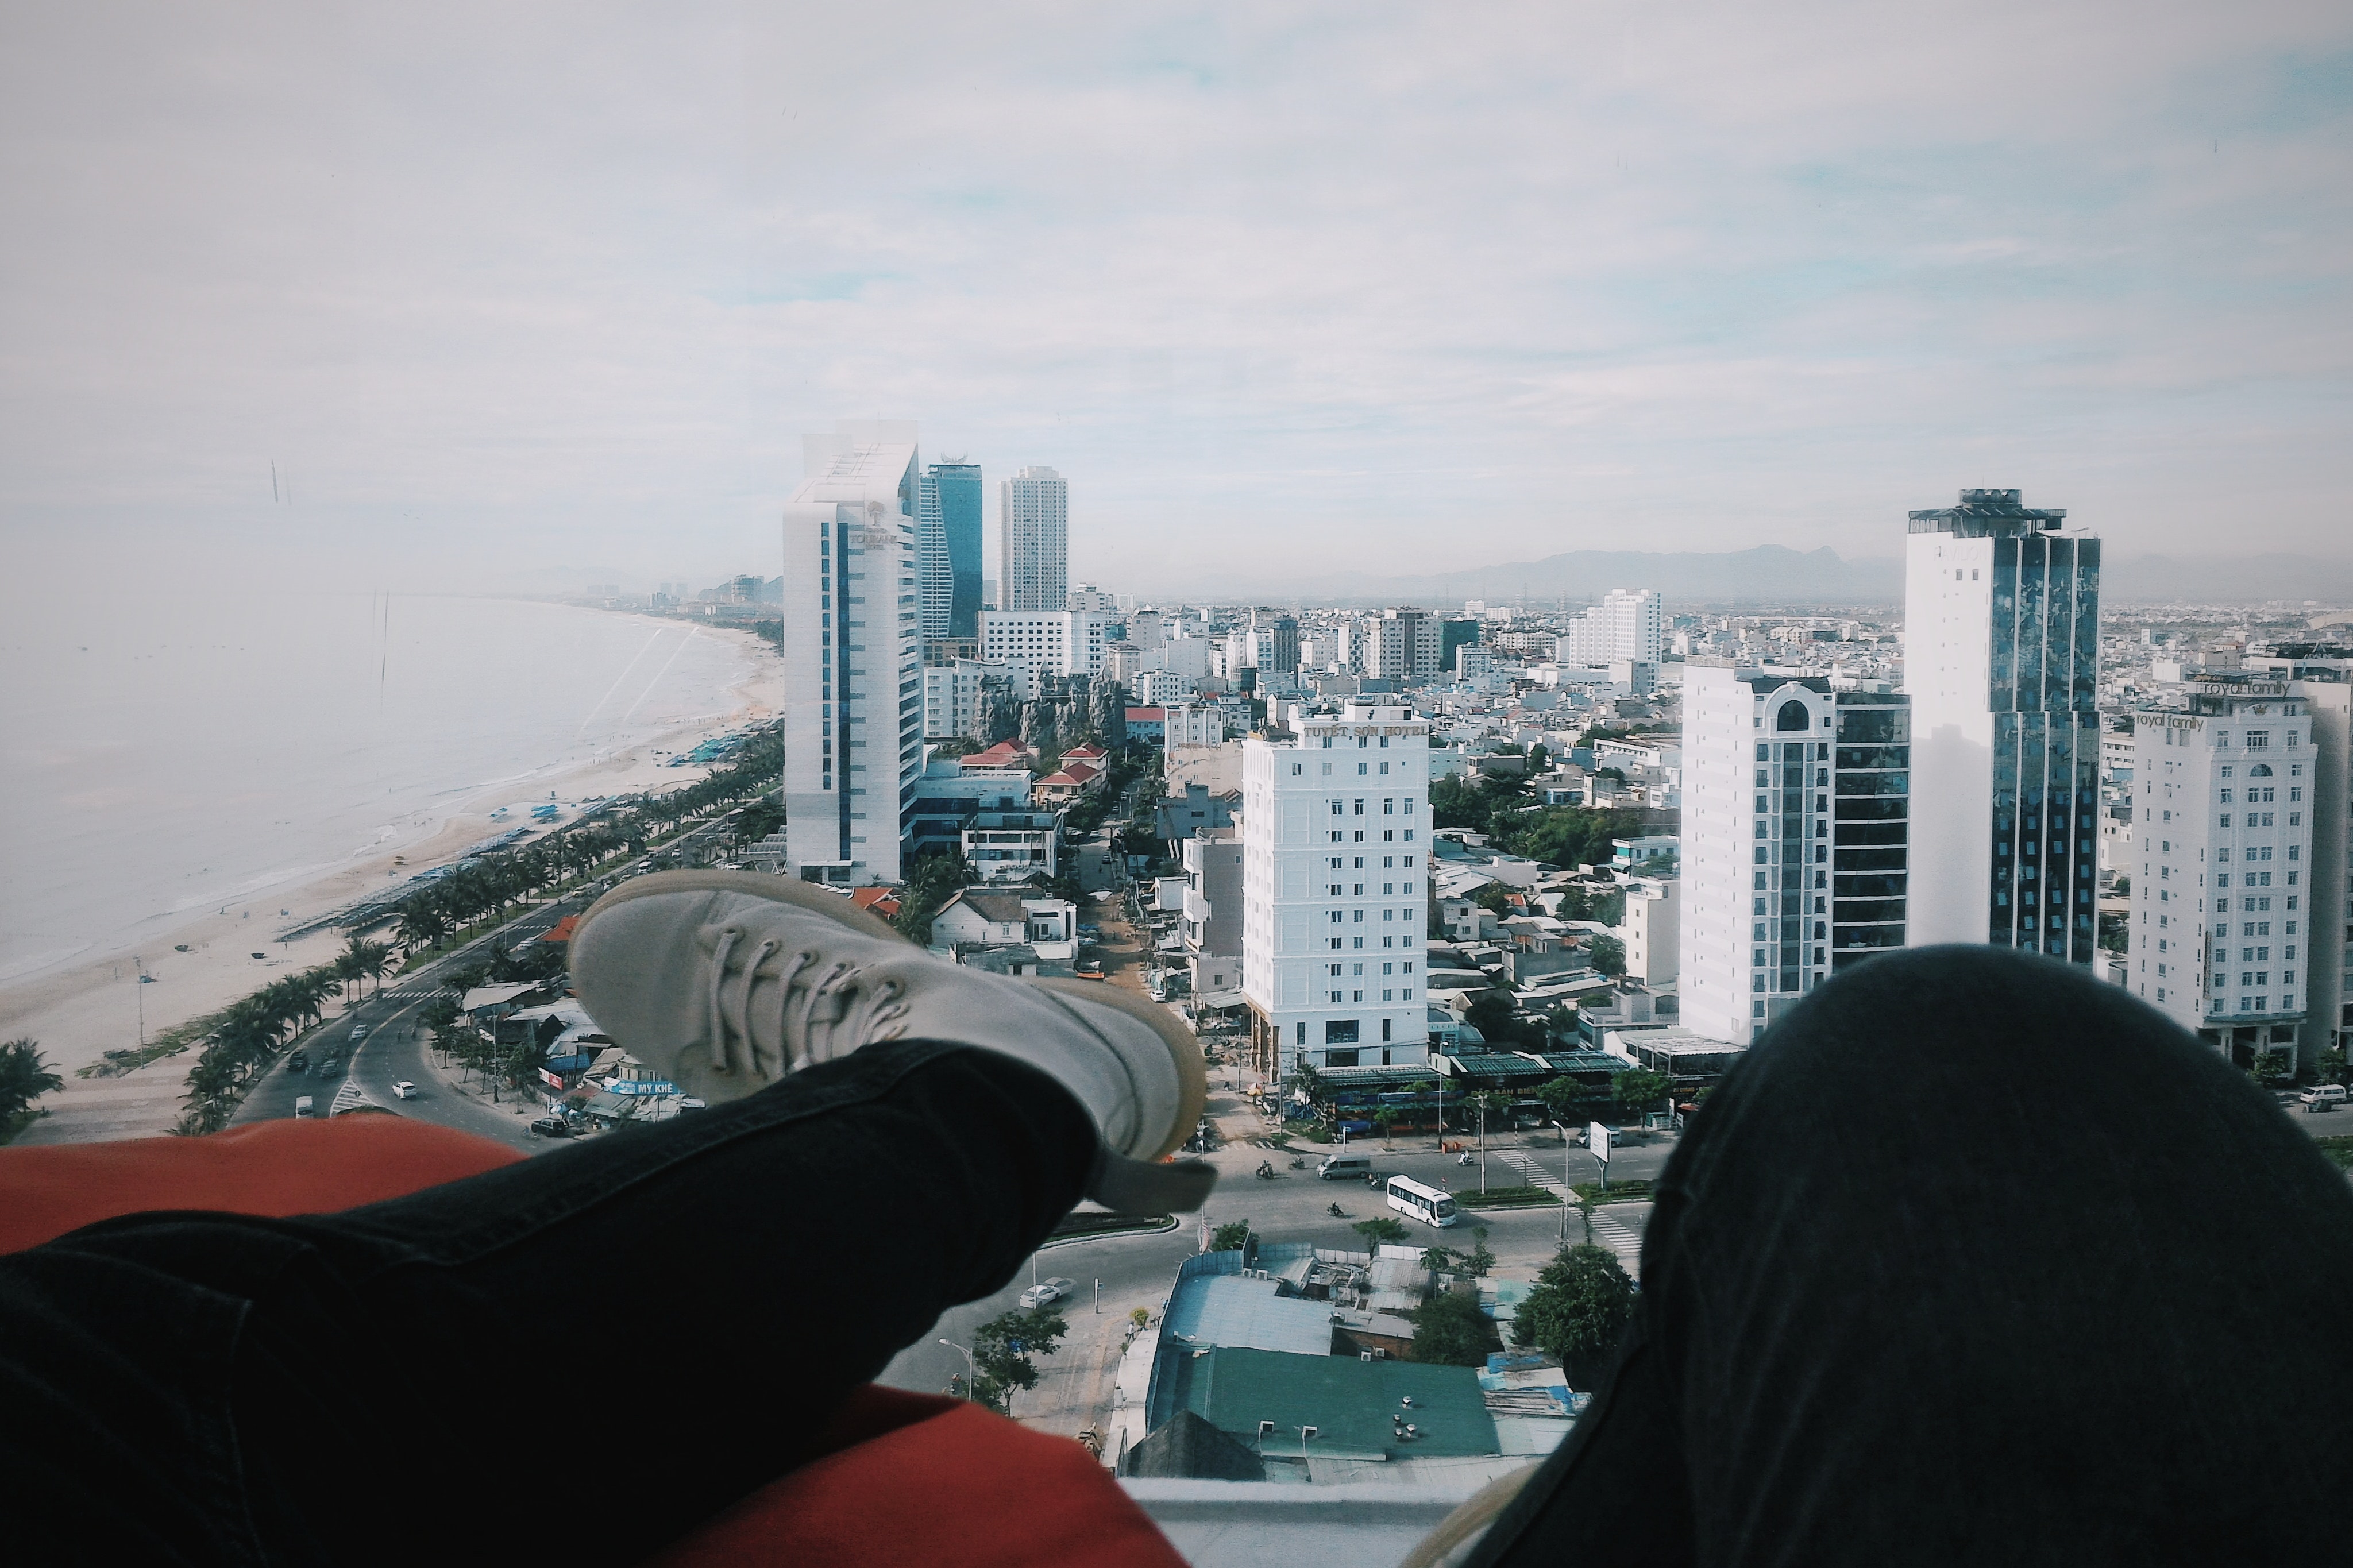
metropolitan area, urban area, city, skyscraper, cityscape, metropolis, tower block, skyline, human settlement, daytime, sky, architecture, tower, building, downtown, vacation, real estate, tourism, landscape, condominium, roof, floor, urban design, world